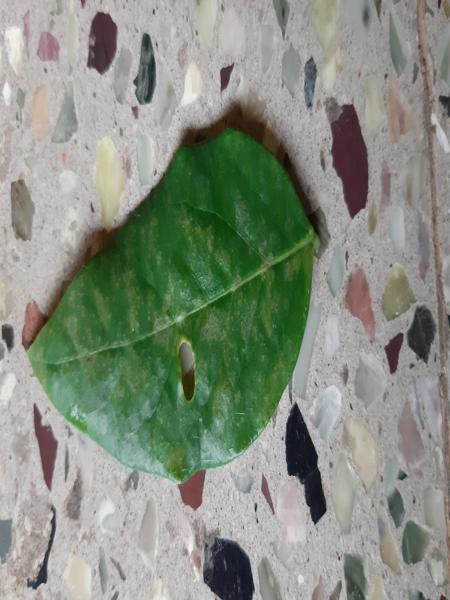
Plant: Amla